Hayyim Selig Slonimski

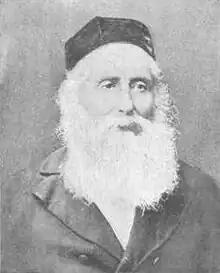
Ḥayyim Selig Slonimski

Ḥayyim Selig ben Ya'akov Slonimski (March 31, 1810 – May 15, 1904), also known by his acronym ḤaZaS, was a Hebrew publisher, mathematician, astronomer, inventor, science writer, and rabbi. He was among the first to write books on science for a broad Jewish audience, and was the founder of "Ha-Tsfira", the first Hebrew-language newspaper with an emphasis on the sciences.